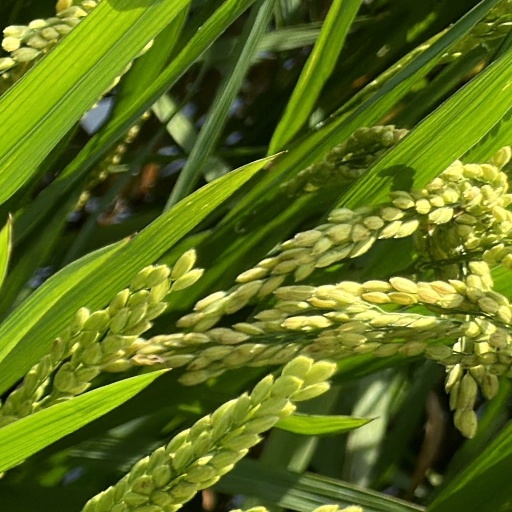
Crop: rice